Foreign involvement in the Soviet–Afghan War

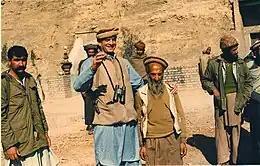
Charlie Wilson (D-TX), 2nd from the left, dressing in Afghan clothing (armed with AKS-74U) with the local Afghan mujahidin

Democratic Congressman Charlie Wilson became obsessed with the Afghan cause. Wilson collaborate with Israeli defense engineers to create and transport man-portable anti-aircraft guns to Pakistan. In 1982 he visited the Pakistani leadership, and was taken to a major Pakistan-based Afghan refugee camp to see first hand the conditions and the Soviet atrocities. After his visit he was able to leverage his position on the House Committee on Appropriations to encourage other Democratic congressmen to vote for CIA Afghan war money. Wilson teamed with CIA manager Gust Avrakotos and formed a team of a few dozen insiders who greatly enhanced support for the Mujahideen. With Ronald Reagan as president he then greatly expanded the program as part of the Reagan Doctrine of aiding anti-Soviet resistance movements abroad. To execute this policy, Reagan deployed CIA Special Activities Division paramilitary officers to equip the Mujahidin forces against the Soviet Army. Avrakotos hired Michael G. Vickers, the CIA's regional head who had a close relationship with Wilson and became a key architect of the strategy. The program funding was increased yearly due to lobbying by prominent U.S. politicians and government officials, such as Wilson, Gordon J. Humphrey, Fred Iklé, and William J. Casey. Under the Reagan administration, U.S. support for the Afghan Mujahiden evolved into a centerpiece of U.S. foreign policy, called the Reagan Doctrine, in which the U.S. provided military and other support to anti-communist resistance movements in Afghanistan, Angola, and Nicaragua.